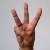
The image shows a hand gesture representing the letter 'W' in Indian Sign Language.